Sing Me No Lullaby

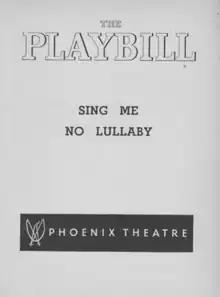
Playbill from the original New York production

Sing Me No Lullaby is a 1954 play by Robert Ardrey. It is about the treatment of accused communists in post-Cold War America. It was originally presented at the off-Broadway Phoenix Theatre in New York City.